Tsibi Geva

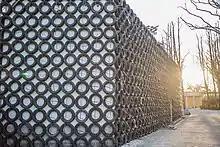
Venice Biennale Israel 2015 Tsibi Geva

Tsibi Geva is one of Israeli's most prominent and influential artists. (born 1951) is an Israeli educator and music/art critic. Geva's work is a cross between graffiti, sculpture and abstract expressionism.